Eli L. Whiteley

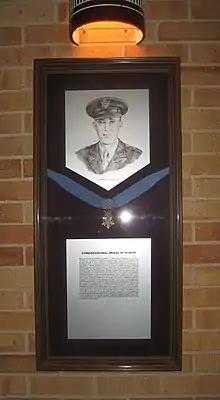
Eli L. Whiteley and an exhibit Medal of Honor on display at Texas A&M University

Eli Lamar Whiteley (December 10, 1913 – December 2, 1986) was a former infantry captain in the United States Army who received the Medal of Honor for valor in World War II, for his actions in Sigolsheim, France in 1944. He was drafted into the US Army in April 1942, and was discharged in May 1946.